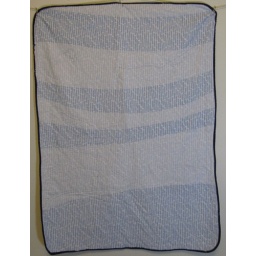
Back of birds flying over mountain quilt